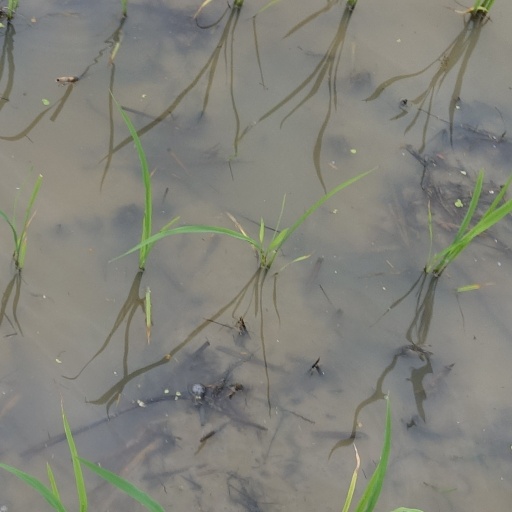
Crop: rice